Autonomous Region of Catalonia (1931–1939)

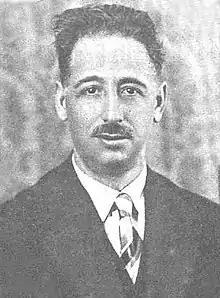
Lluís Companys

The Parliament of Catalonia continued its legislative work by approving several progressive laws that sought to modernize the country and improve the living conditions of Catalan population. Along these lines, the controversial Crop Contracts Law was approved on 11 April 1934, which sought to solve the issue of the Dead Cultivator and to facilitate the cultivators' access to the land they were working on. From its inception, the law encountered fierce opposition from the Catalan League (the refoundation of the Regionalist League) and the Catalan Agricultural Institute of Sant Isidre, representative of agricultural owners and close to the League. The Law was taken to the Court of Constitutional Guarantees of the Republic, which annulled it. The response of the Generalitat was the approval of an identical law in the Parliament, leading to the beginning of a negotiation with the government of the Republic headed by the Republican radical Ricardo Samper, in order to adapt the text to the general legislation and thus derailing the conflict.